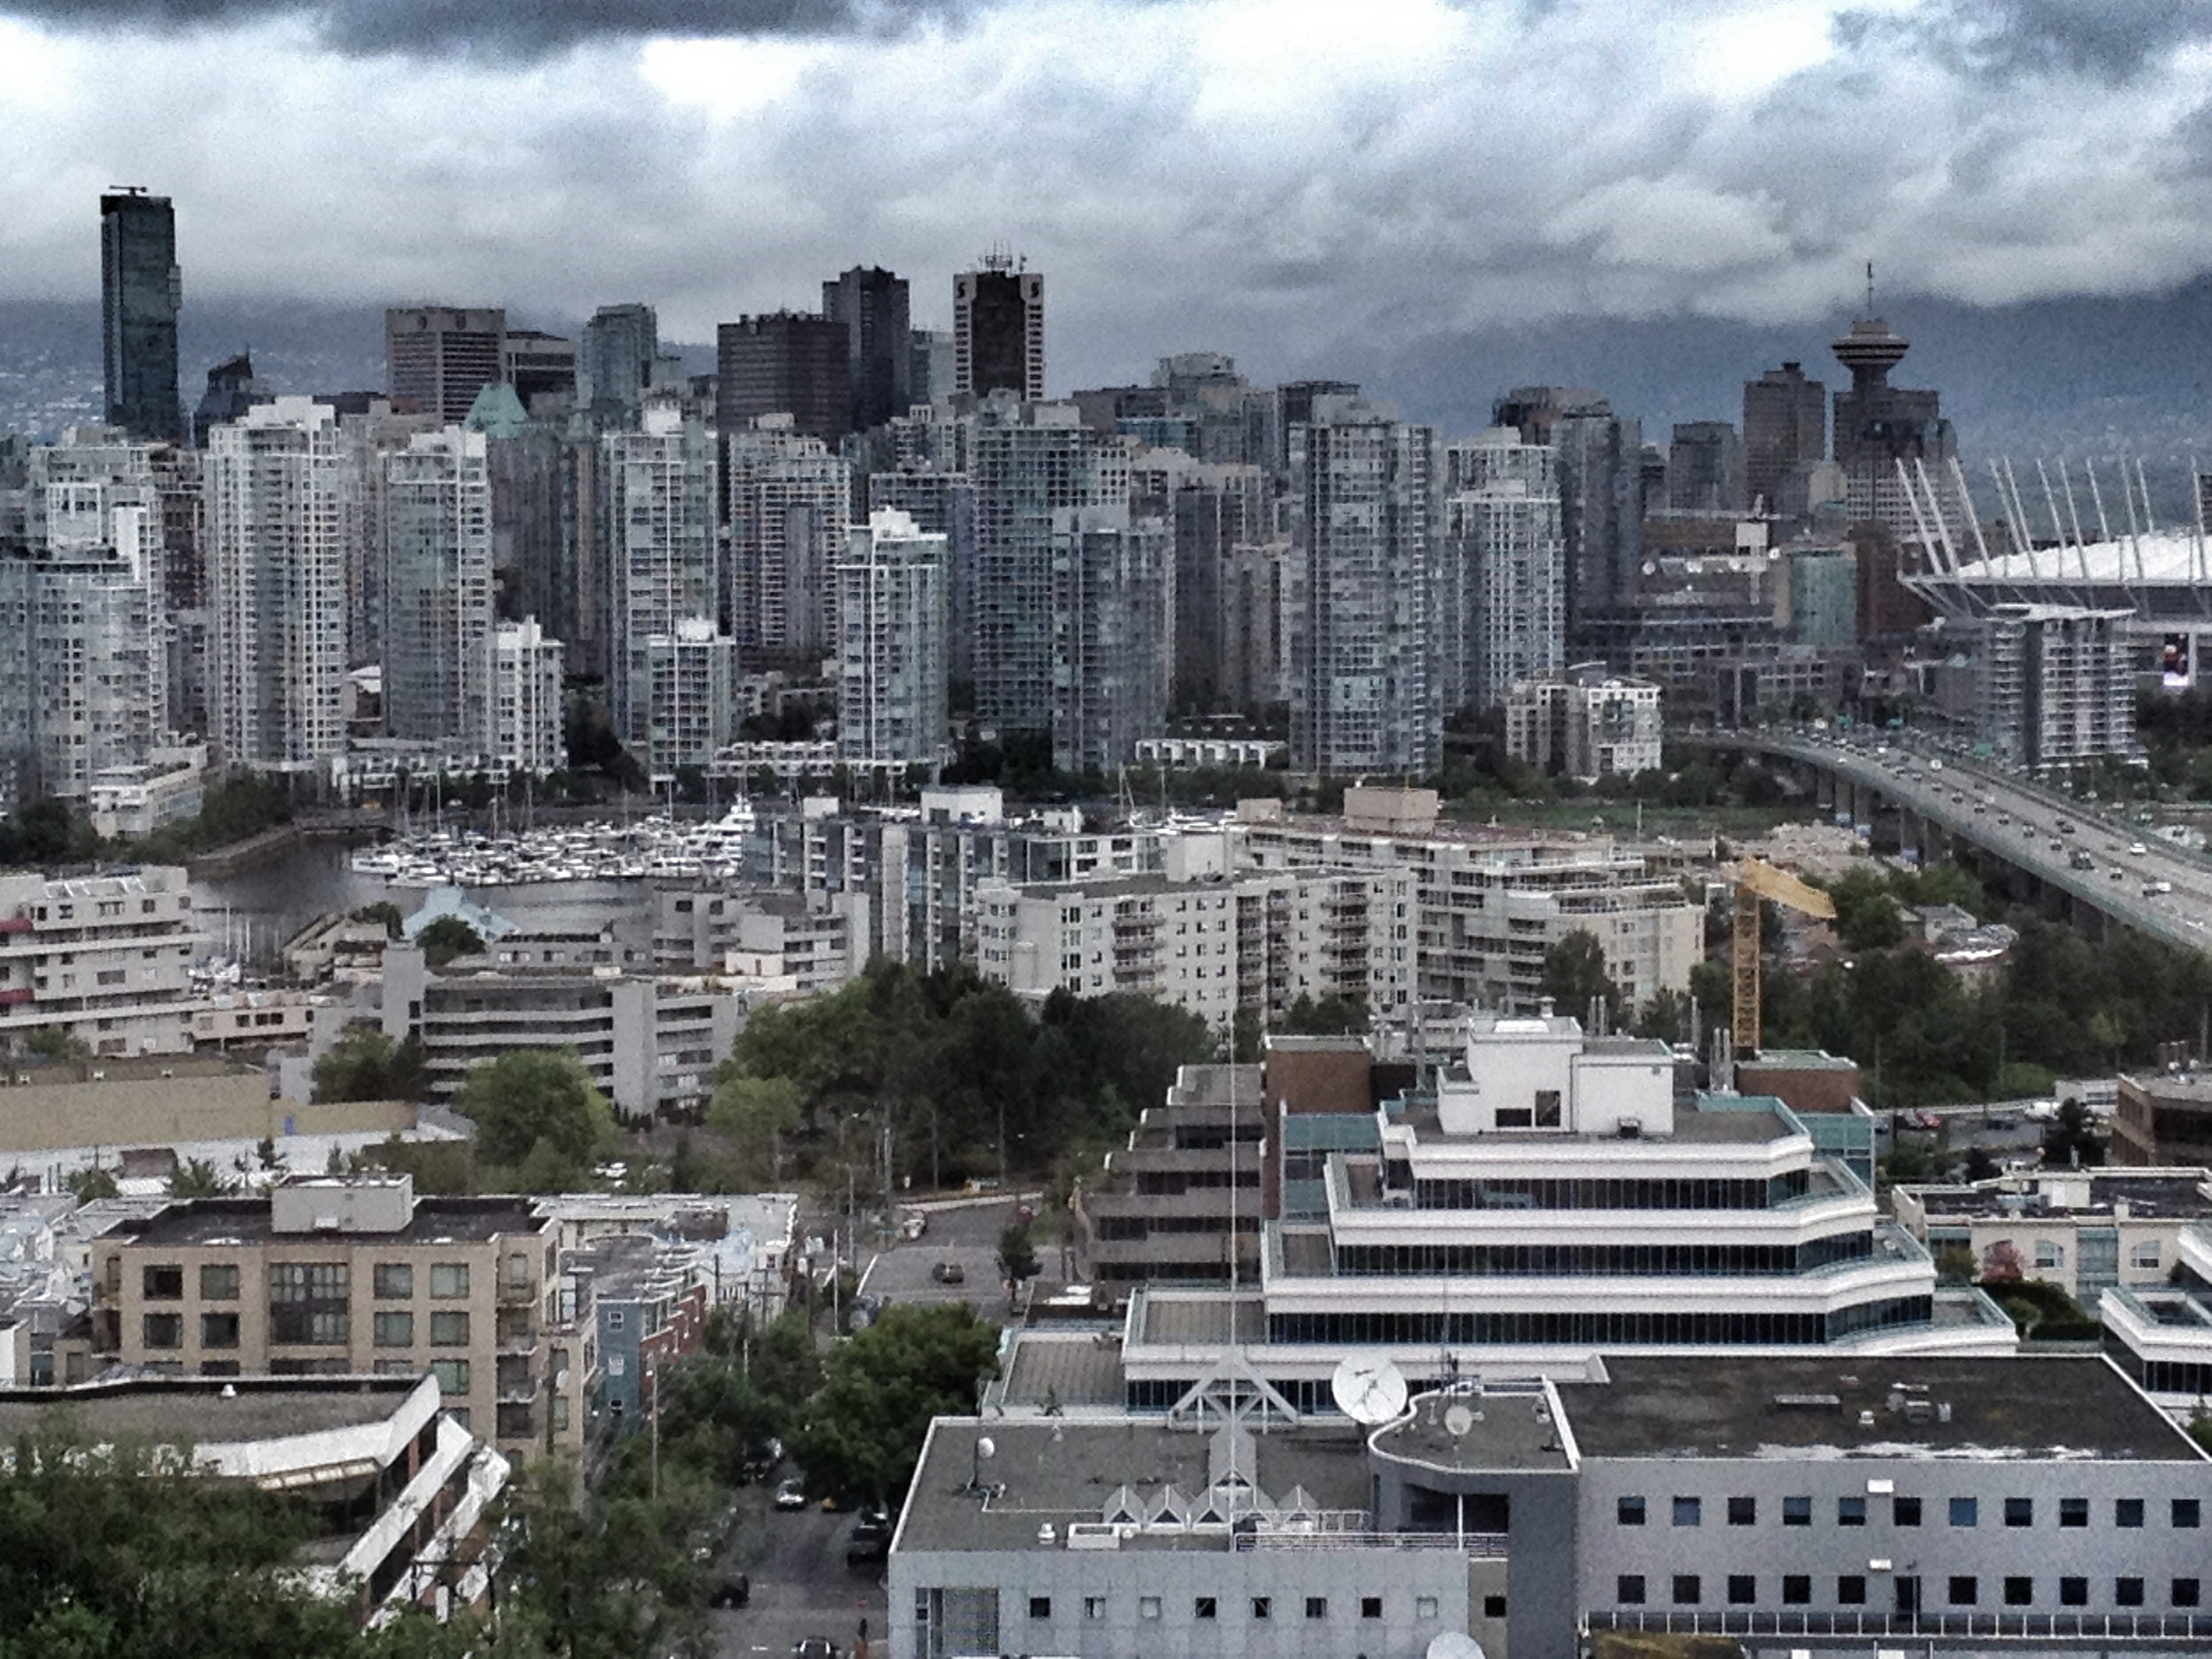
skyline, city, skyscraper, cityscape, downtown, tower, landmark, tower block, metropolis, aerial photography, urban area, residential area, human settlement, metropolitan area